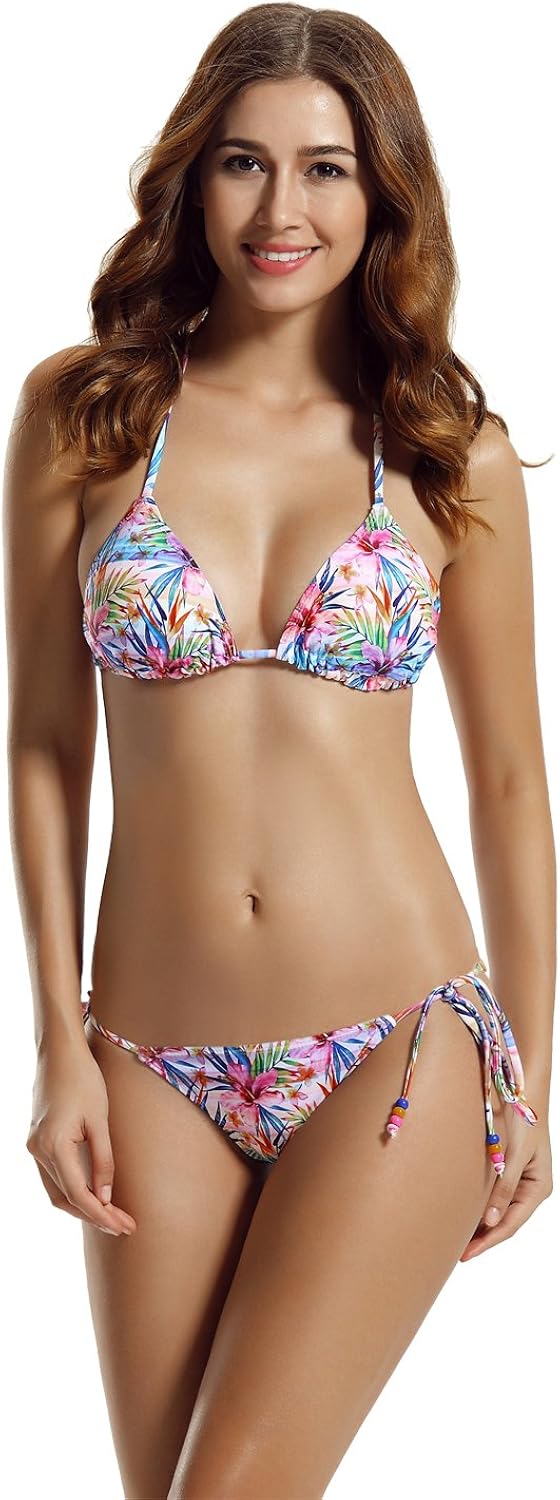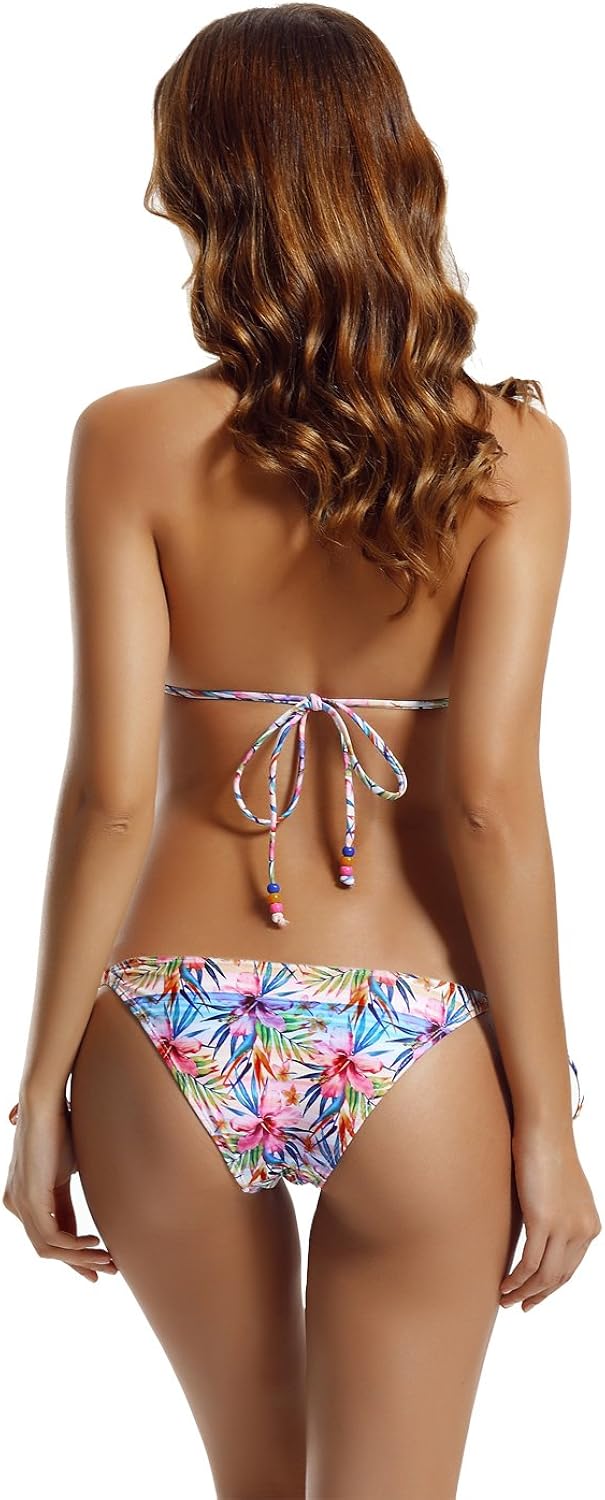
zeraca Women's Tie Side Pantie Print Triangle Bikini Set
Category: AMAZON FASHION
What is removable push up enhancement padding? The padding is a set of custom pads designed to fit the tops of triangle bikini. they are removable and interchangeable. They provide extra support and/or thickness to the bikini tops. What is lining? All our bikini with lining, It adds an extra layer of protection and thickness inside the bikini. What is scrunch at back for bottom? Think of Scrunch as a bra for your butt, it will helps lift and contour the bikini to your shape. it will give you a nice curve to look good in and out of the water. How to select the size of our bikini? 1. Measure your underbust, compare your underbust with the following size chart, for example, your underbust 29in, you can find that the underbust 28-30in, so you should select size S6 2. Confirm your cup size, measure the band size and bust size, if your band size 34in, the bust size 35in, your cup size 35-34=1in=A, so your cup size is A 3. Measure the hip, and compare it with our size chart, for example your hip size is 37in, it is between s, so you select size s Size chart of bikini XS2 suit for Bust 32-34in, Underbust 26-28in, Cup B (32B-32C), Hip 34-36in S6 suit for Bust 34-36in, Underbust 28-30in, Cup B-C (34B-34C), Hip 36-38in M10 suit for Bust 36-38in, Underbust 30-32in, Cup B-C(36B-36C), Hip 38-40in L14 suit for Bust 38-41in, Underbust 32-35in, Cup B-C (38B-38C), Hip 40-43in XL18 suit for Bust 41-44in, Underbust 35-38in, Cup B-C (40C), Hip 43-46in
Features: Fabric: 86% Polyester, 14% Elastane; Lining: 100% Polyester | Tie closure | Hand wash cold separately, only non-chlorine bleach when needed, do not iron,do not dry clean,do not wring or twist line dry , for best results, rinse and line dry immediately after use | Classic sliding triangle bikini featuring beaded at the end of string | Adjustable ties at neck and back, Removable Push up Enhancement Padding | Adjustable tie at side, scrunch at back, Moderate coverage for bottom | Fully Lined for top and bottom | Model Bust 34in Underbust28.5in, Cup B, Waist 26in, Hip 37in, Which Suit for Size S